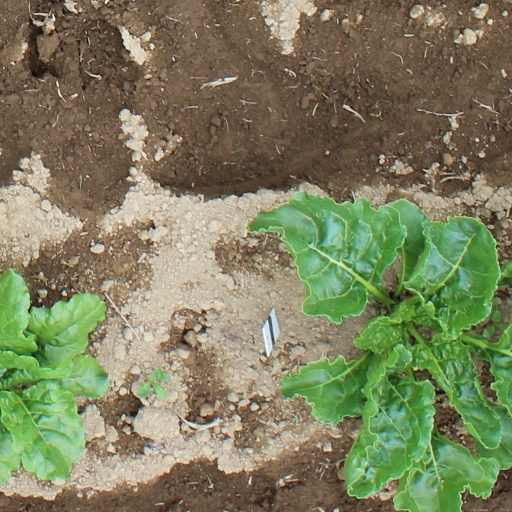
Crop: sugar beet